Eurorack

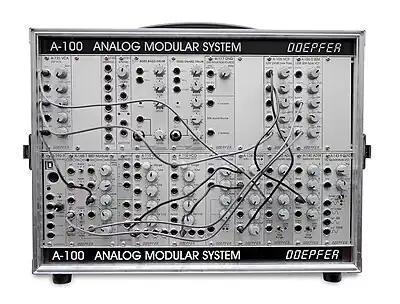
Doepfer A-100

Before Eurorack, in the late 1970s, several modular systems based on the industrial “Euro” card frames appeared: